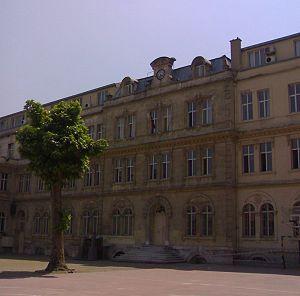
Le lycée français privé Saint-Benoît est un établissement francophone d’enseignement secondaire à Istanbul. D'abord collège jésuite fondé en 1583 dans un monastère bénédictin, il passa sous la direction des pères Lazaristes en 1783. Dédoublé en deux collèges, masculin et féminin en 1839, il commence à recevoir ses premiers étudiants musulmans vers la fin du XIXᵉ siècle.